Álvaro de Zúñiga y Pérez de Guzmán

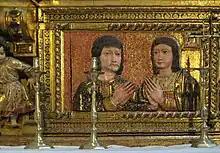
Image of the Catholic Monarchs Ferdinand and Isabella in their tomb in the Granada Cathedral.

Zúñiga went to Valladolide to try to solve the problem of his grandfather's succession with the Carvajals, Francisco de Carvajal, Lord of Torrejón, and his brother Gutierre (who during the past had been responsible for incidents). With the support of allies, they promoted an uprising in Plasencia in mid-1488, claiming the liberation of the municipality, setting up a siege of the castle and calling on King Ferdinand II to hand it over to Zuñiga. The population also revolted and supported the siege. Zúñiga tried unsuccessfully to enlist the help of Queen Isabella and King Ferdinand encouraged the rebels in their fight against the duke and, aided by his army, had Plasencia handed over to the Catholic Monarchs. Ferdinand II entered the city on October 20, 1488, and took the oath in the Old Cathedral of Plasencia, incorporating the city into the crown of Castile and freeing it from the fief of the Zúñiga. As present in Ferdinand II's oath upon taking the city, he promises to defend the municipality and residents of Plasencia in their forals, privileges, mercies, liberties, franchises, ordinances, uses, and customs, as Count Pedro de Zúñiga and his son Álvaro had done. The change of lordship to the Crown was therefore not due to injustices committed by their dukes but to the will of the Catholic Monarchs, who acted in disregard of the pacts established by them with his grandfather, the 1st Duke of Plasencia, in 1476 and 1480. The city and valleys of Plasencia had been granted to the 1st Count of Plasencia, Pedro de Estúñiga, in 1441 by the King of Castile and Leon John II. Years later, on February 23, 1495, the city of Plasencia petitioned the Catholic Monarchs to confirm the franchises, liberties, and exemptions that the townspeople had when they had the dukes of Álvaro and his grandson as their lord.